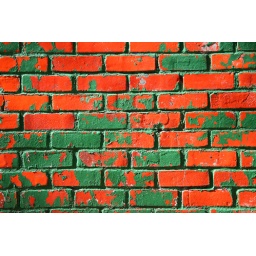
19 - detail of red and green brick wall in dog park, NYU area